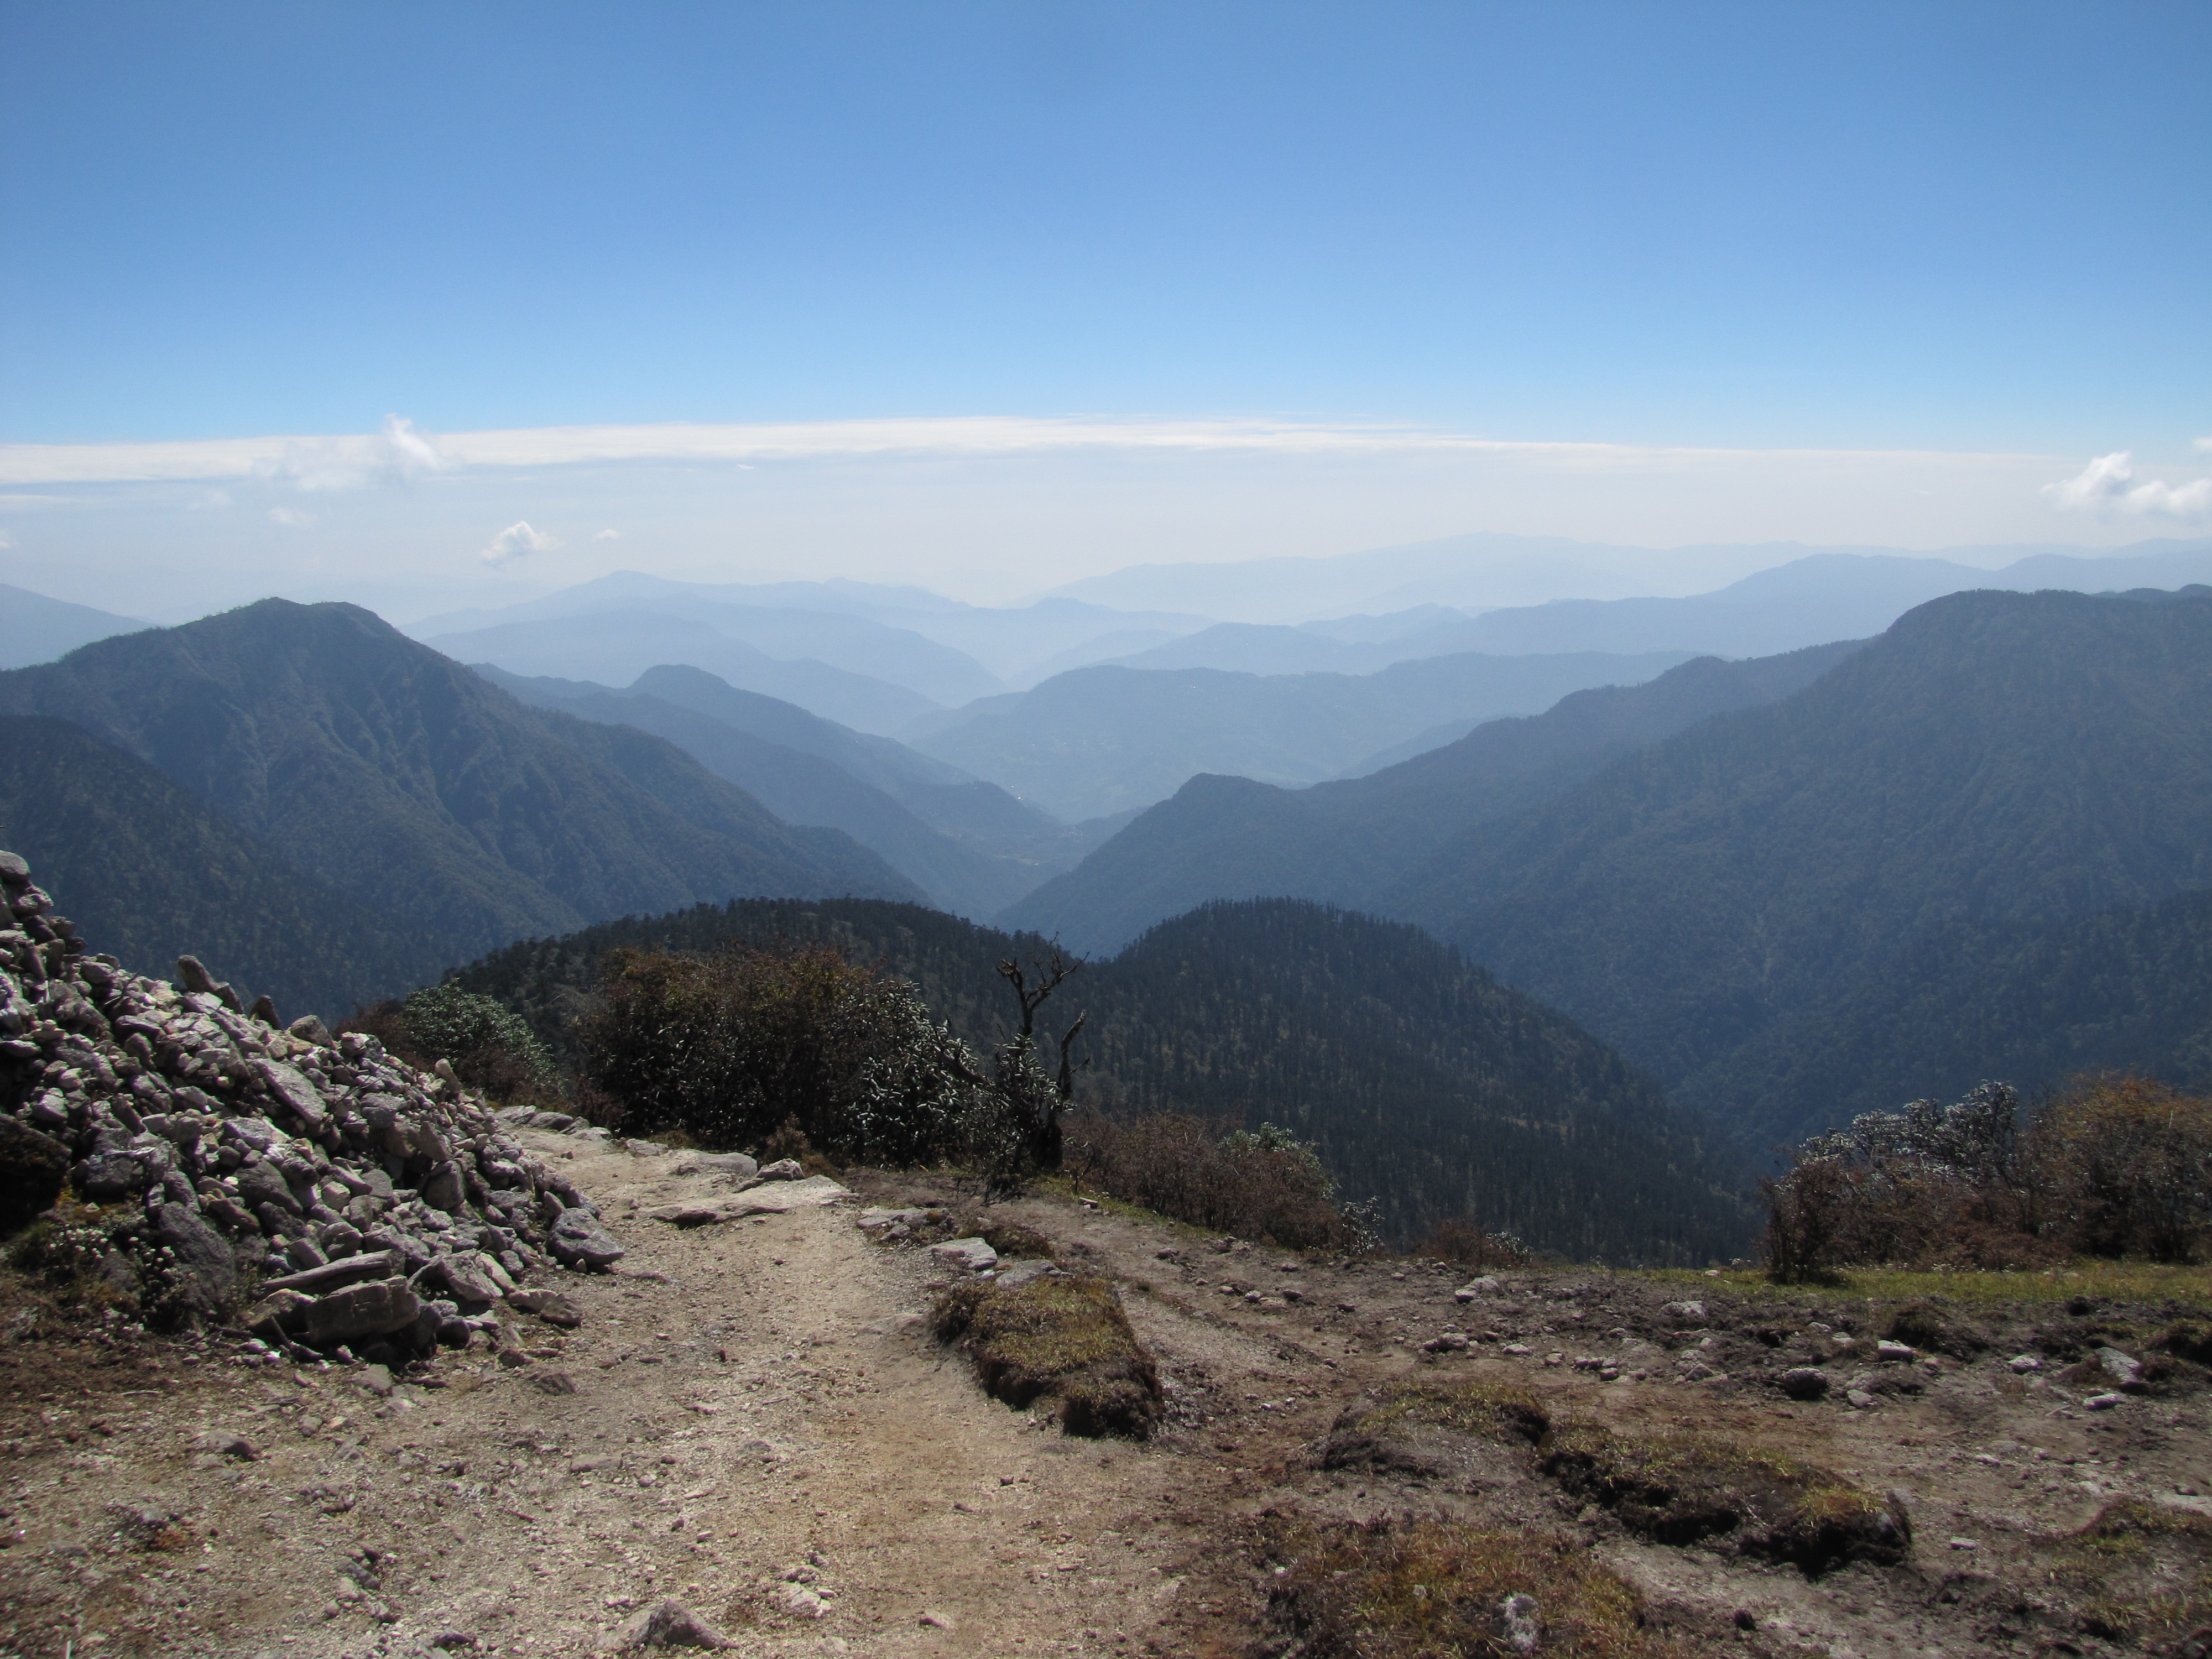
landscape, horizon, wilderness, walking, mountain, sky, fog, hiking, trail, adventure, valley, mountain range, blue, ridge, summit, sports, alps, backpacking, plateau, fell, loch, landform, mountain pass, geographical feature, mountainous landforms